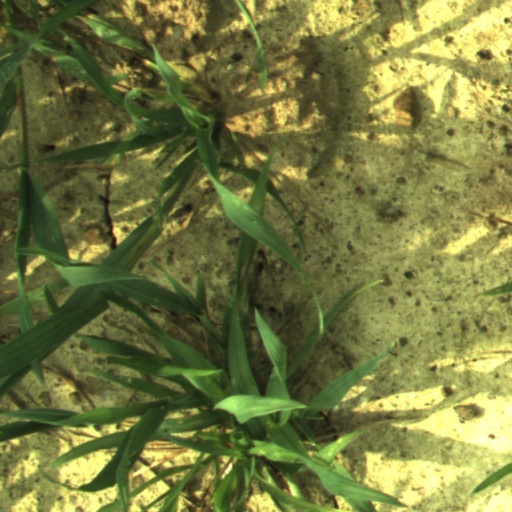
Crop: wheat